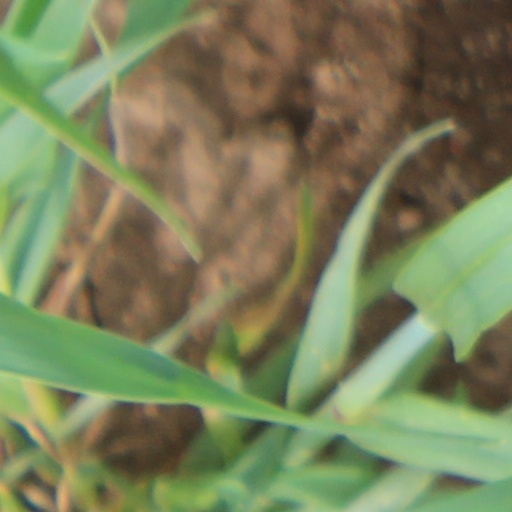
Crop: wheat